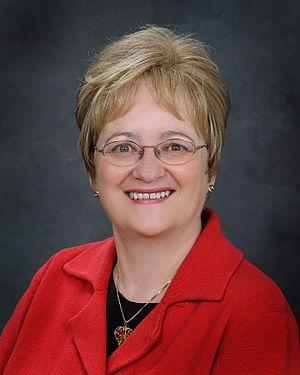
Elizabeth J. Duncan, est une romancière canadienne, auteure de roman policier.